Andrew Carnegie

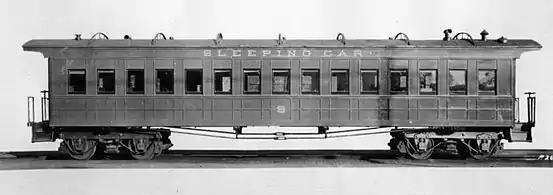
Pullman sleeping car, where Carnegie made one of his most successful investments

In 1849, Carnegie became a telegraph messenger boy in the Pittsburgh Office of the Ohio Telegraph Company, at $2.50 per week ($ by inflation) following the recommendation of his uncle. He was a hard worker and would memorize all of the locations of Pittsburgh's businesses and the faces of important men. He made many connections this way. He also paid close attention to his work and quickly learned to distinguish the different sounds the incoming telegraph signals produced. He developed the ability to translate signals by ear, without using the paper slip.